Construction of the Minnesota State Capitol

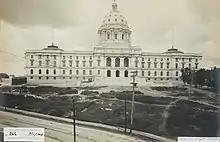
Minnesota State Capitol in 1904

Construction began on May 6, 1896; George J. Grant was selected for excavation and foundations. The first stone for the foundation was laid on June 23 of the same year. The foundation was quickly constructed, and completed by November 24. Steam-powered cranes and hoists were used to move large stone blocks and iron girders, and stone was shaped using steam-powered drills, pneumatic chisels, channeling, and polishing machines. Universal Construction of Chicago was selected to erect the steel structure of the ground floor in October of the same year. Construction was completed by January 1, 1897, and the second report was submitted to the commission the same day. Gilbert noted construction to that point had cost thirty percent below estimate, due to very low costs of steel at the time.